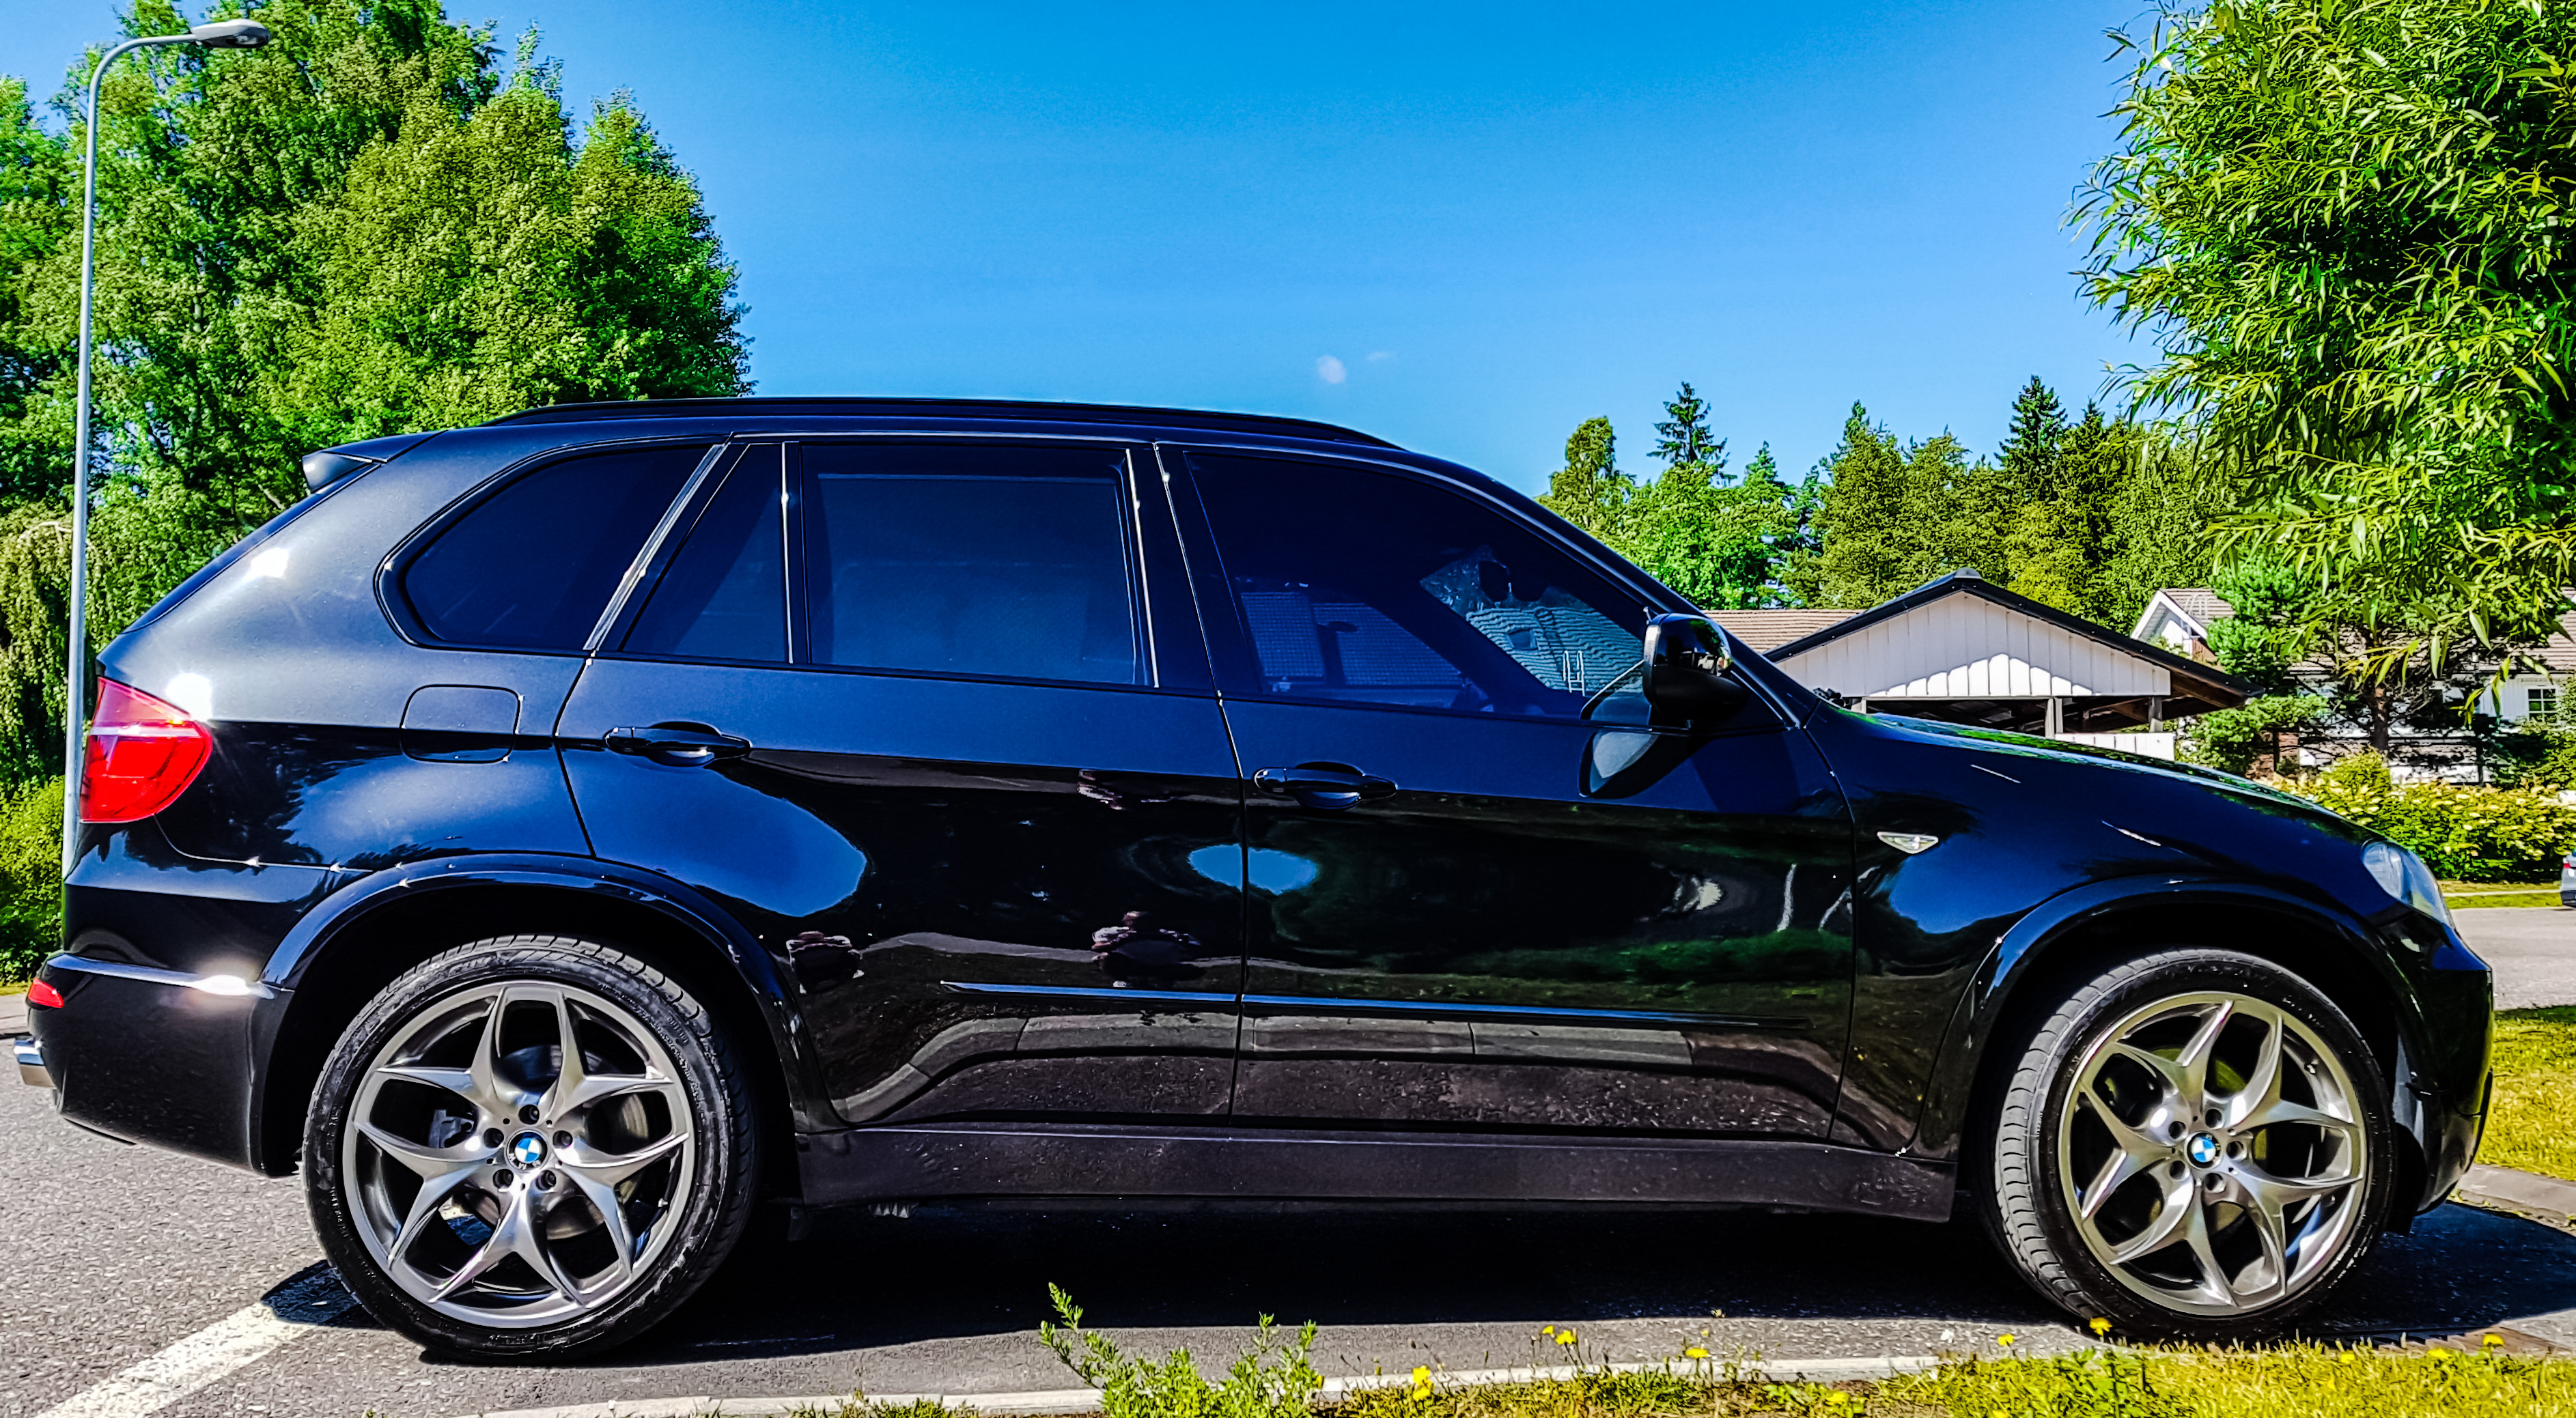
car, motor vehicle, vehicle, bmw, rim, bmw x5 e53, personal luxury car, automotive design, wheel, luxury vehicle, automotive wheel system, automotive tire, sport utility vehicle, bmw x5, crossover suv, automotive exterior, tire, plant, road, spoke, building, executive car, bmw x1, compact car